Stymphalian birds

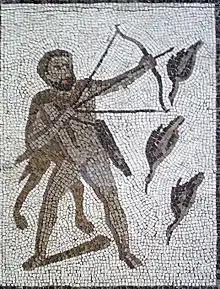
Heracles and the Stymphalian birds. Detail of a Roman mosaic from Llíria (Spain).

The Stymphalian birds are a group of voracious birds in Greek mythology. The birds' appellation is derived from their dwelling in a swamp in Stymphalia.